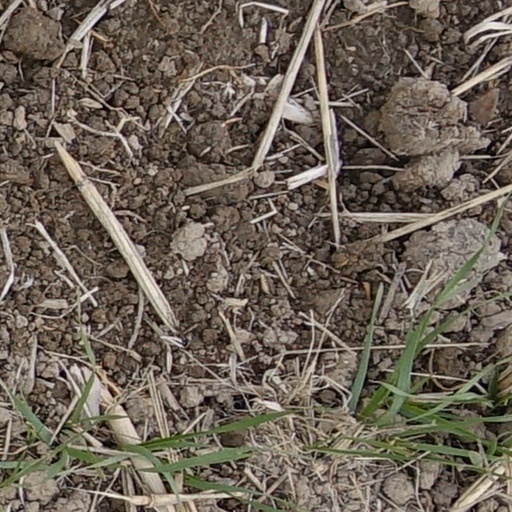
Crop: wheat